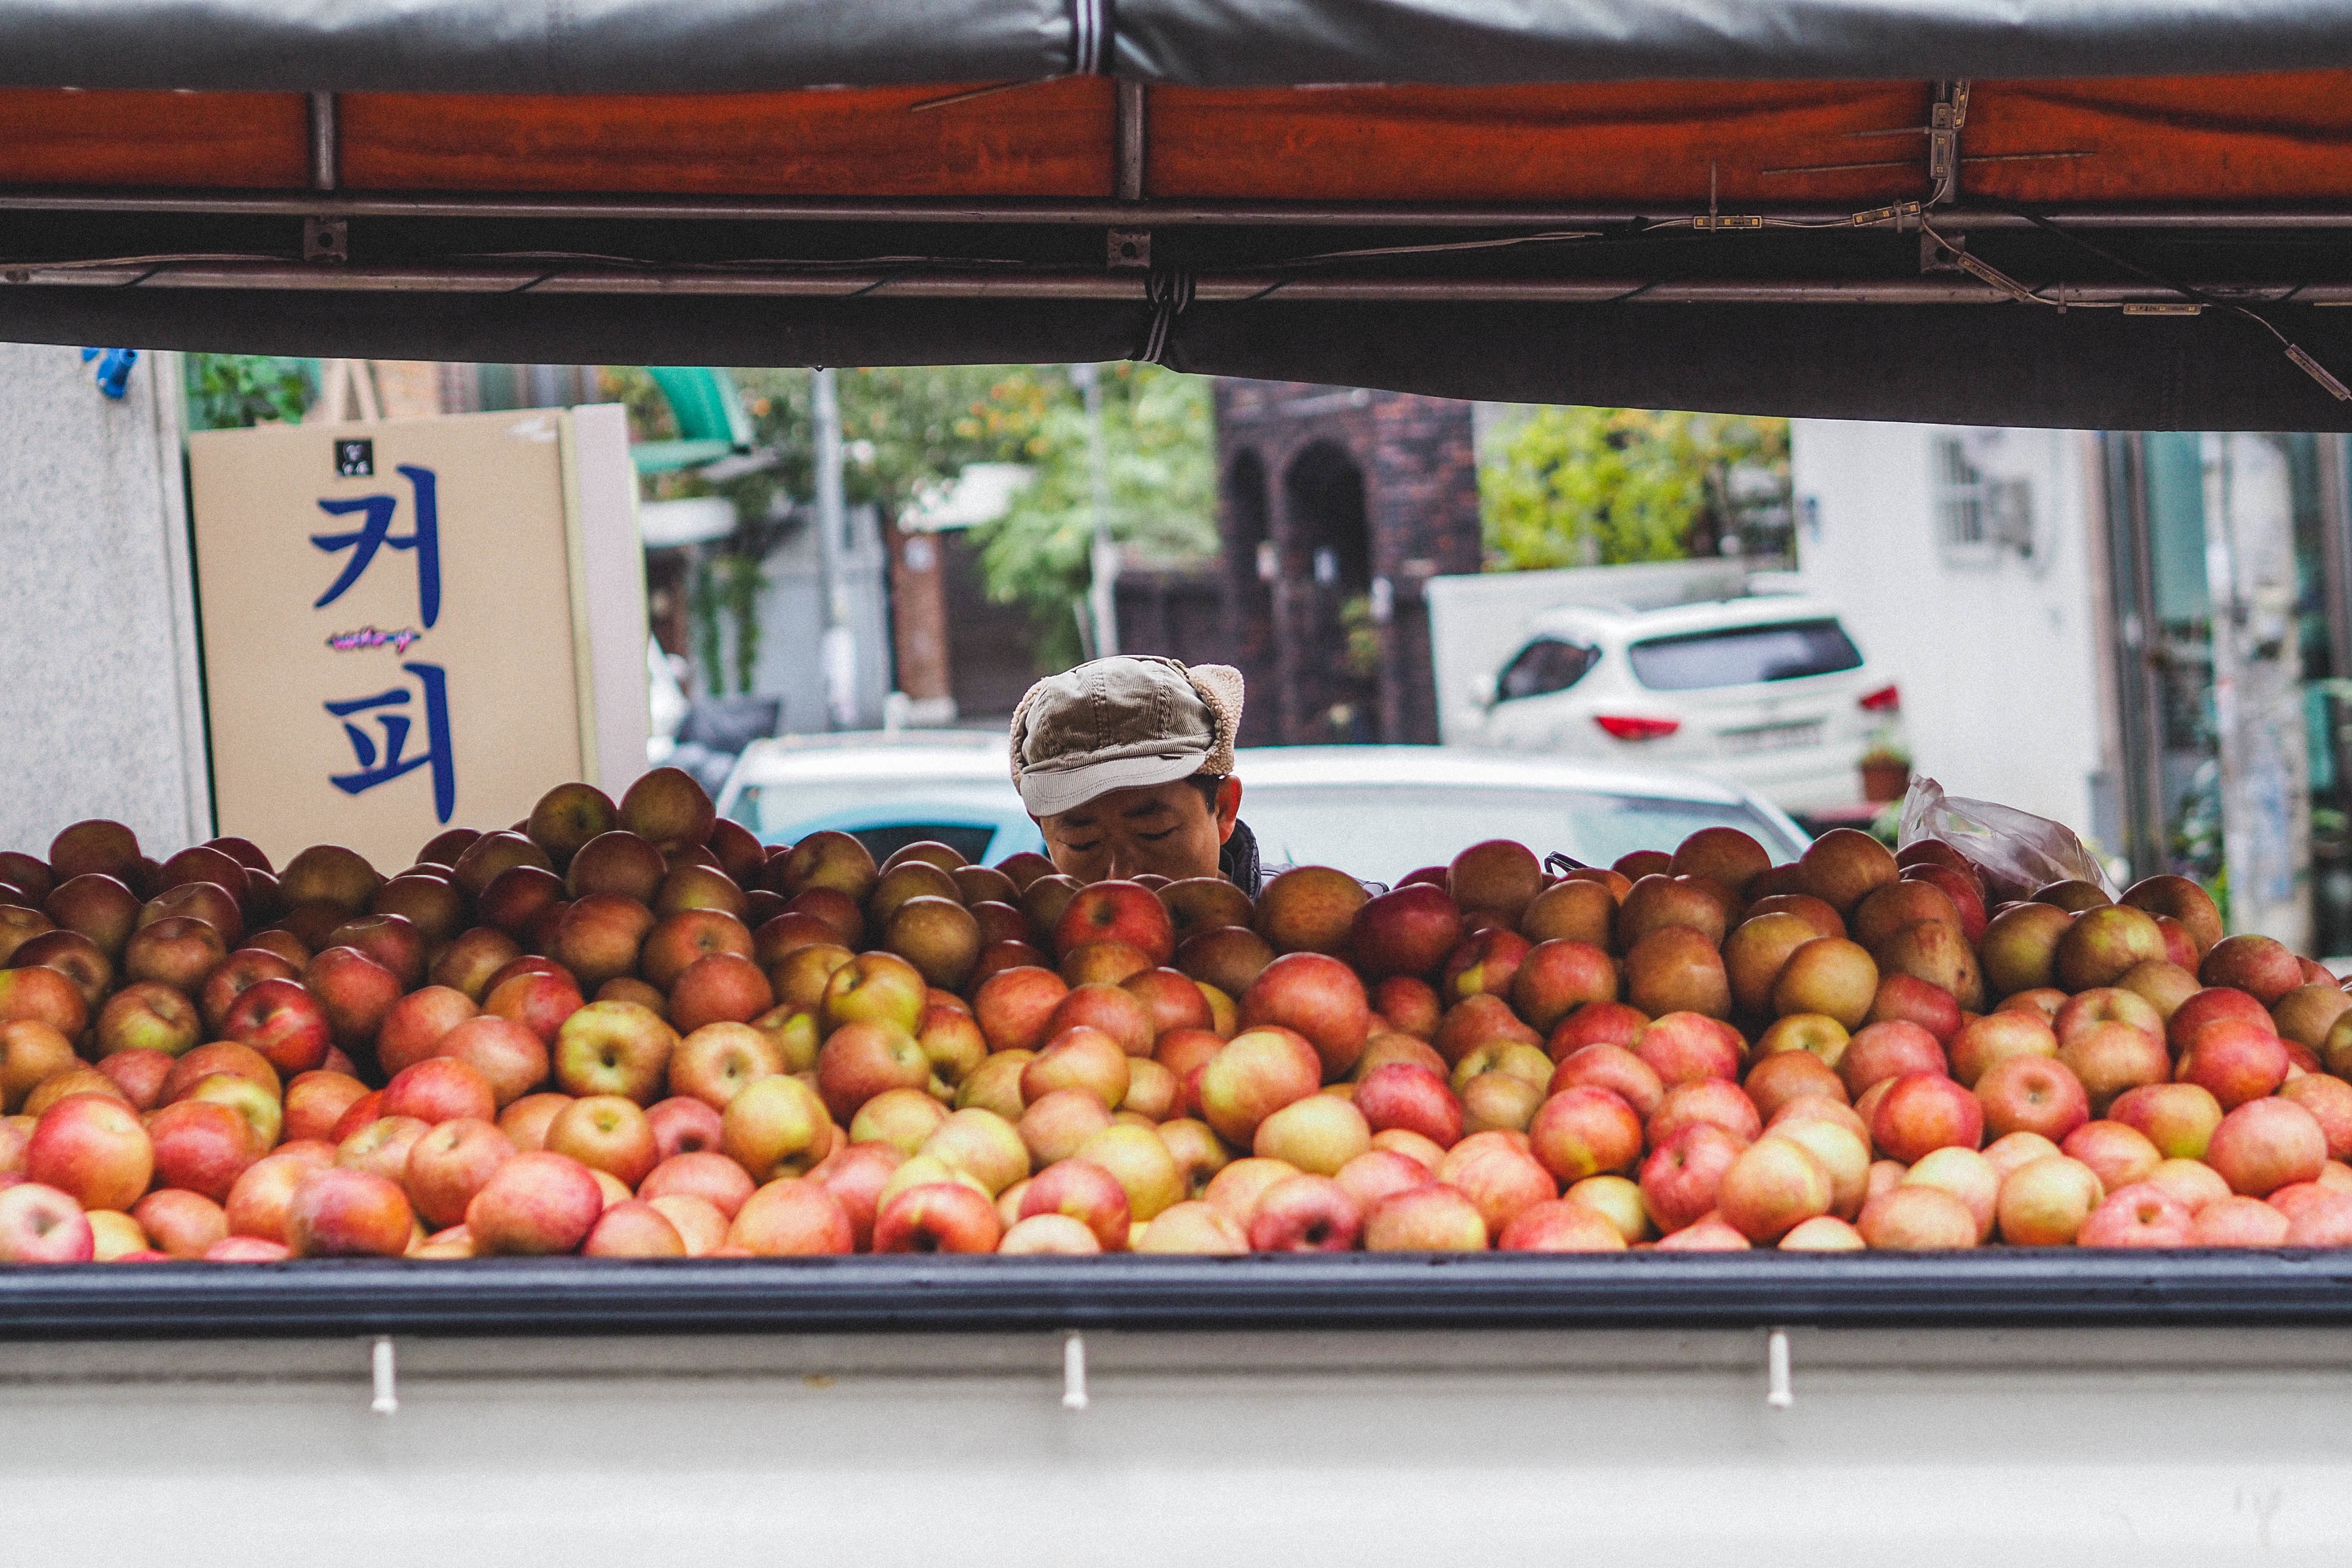
plant, fruit, city, food, vendor, produce, vegetable, market, marketplace, public space, flowering plant, local food, human settlement, land plant, greengrocer